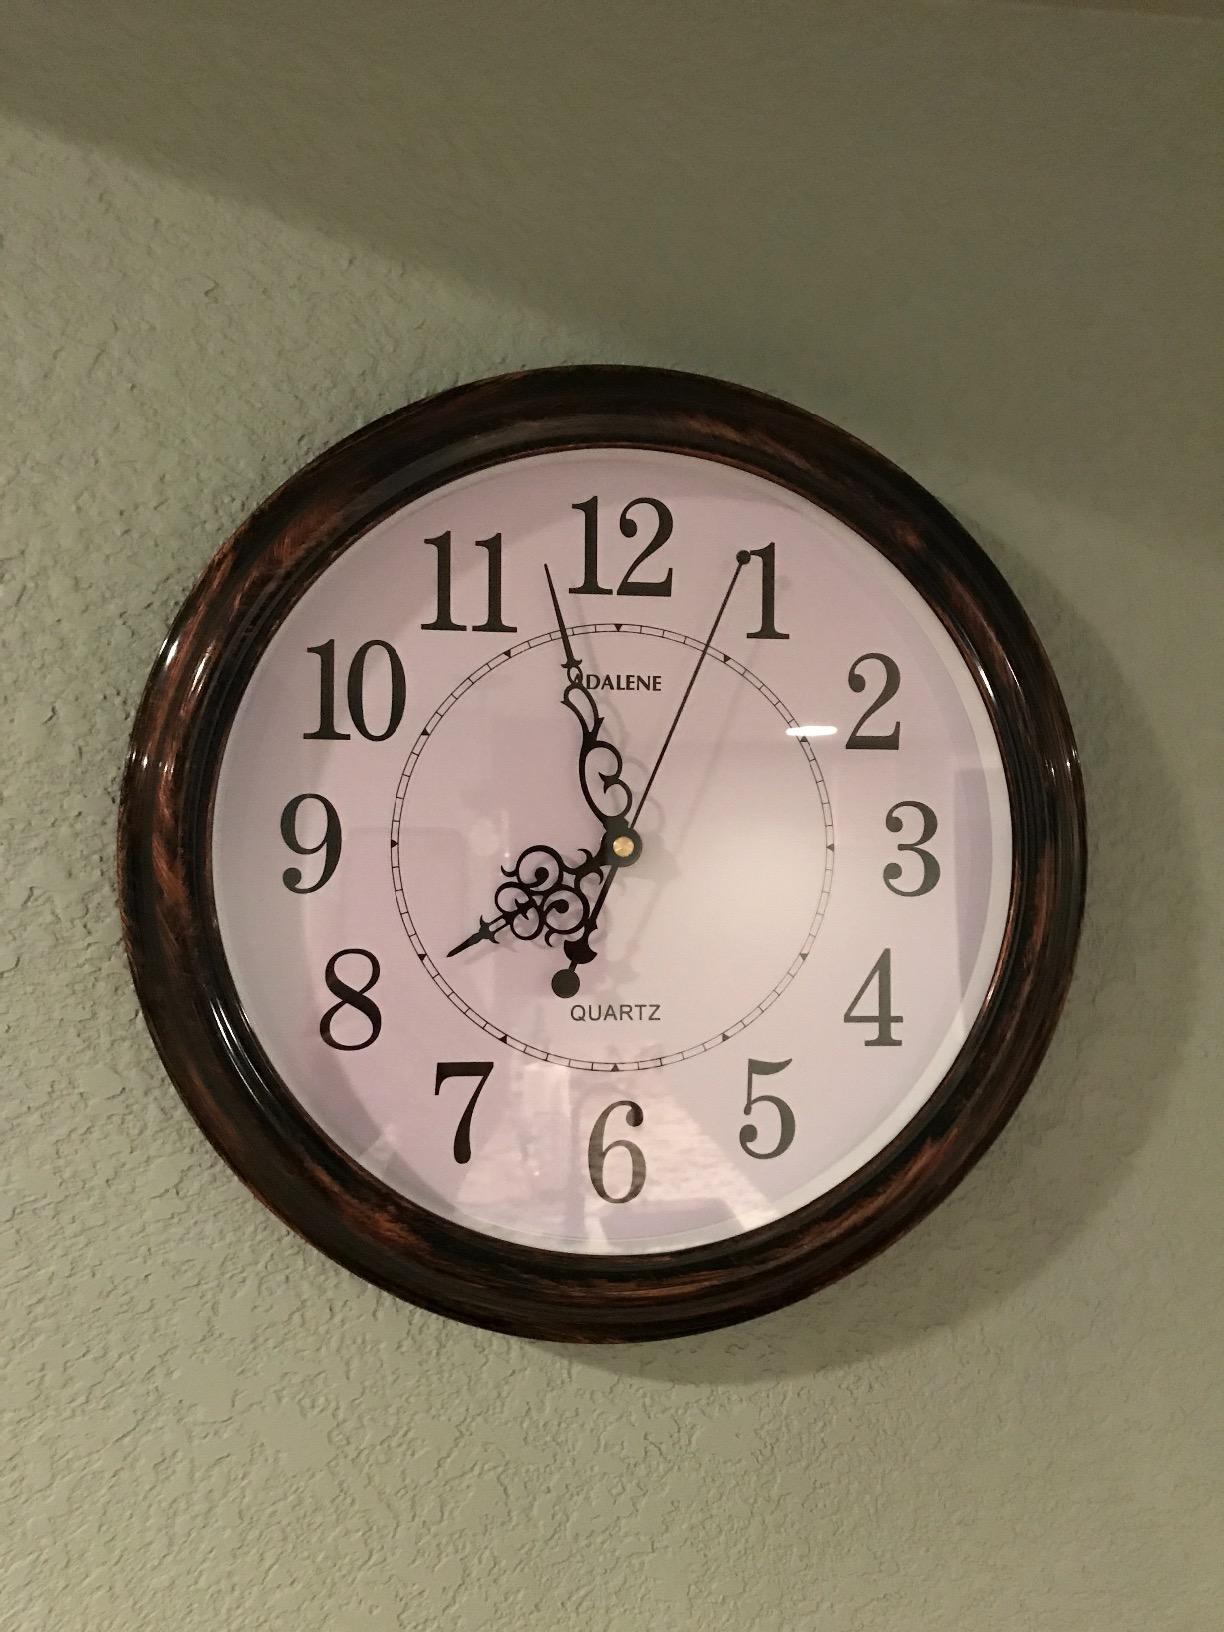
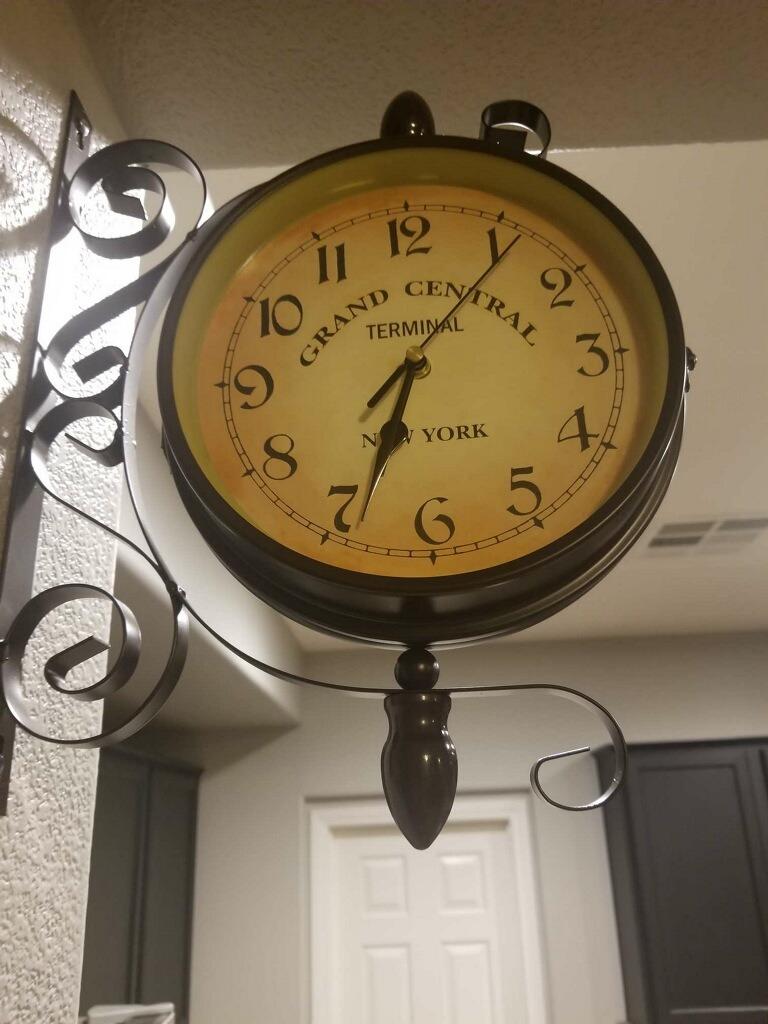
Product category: clock
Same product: no